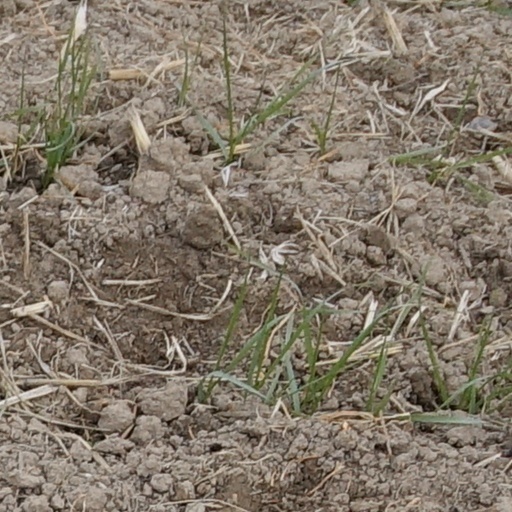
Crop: wheat